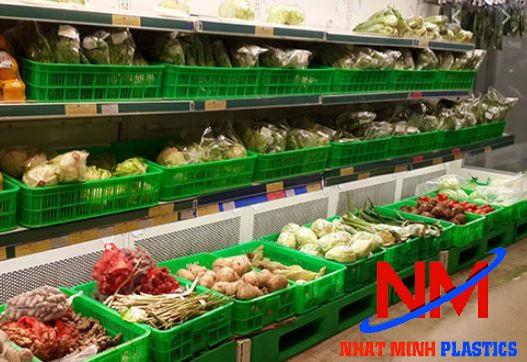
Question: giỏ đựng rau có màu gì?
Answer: xanh lá